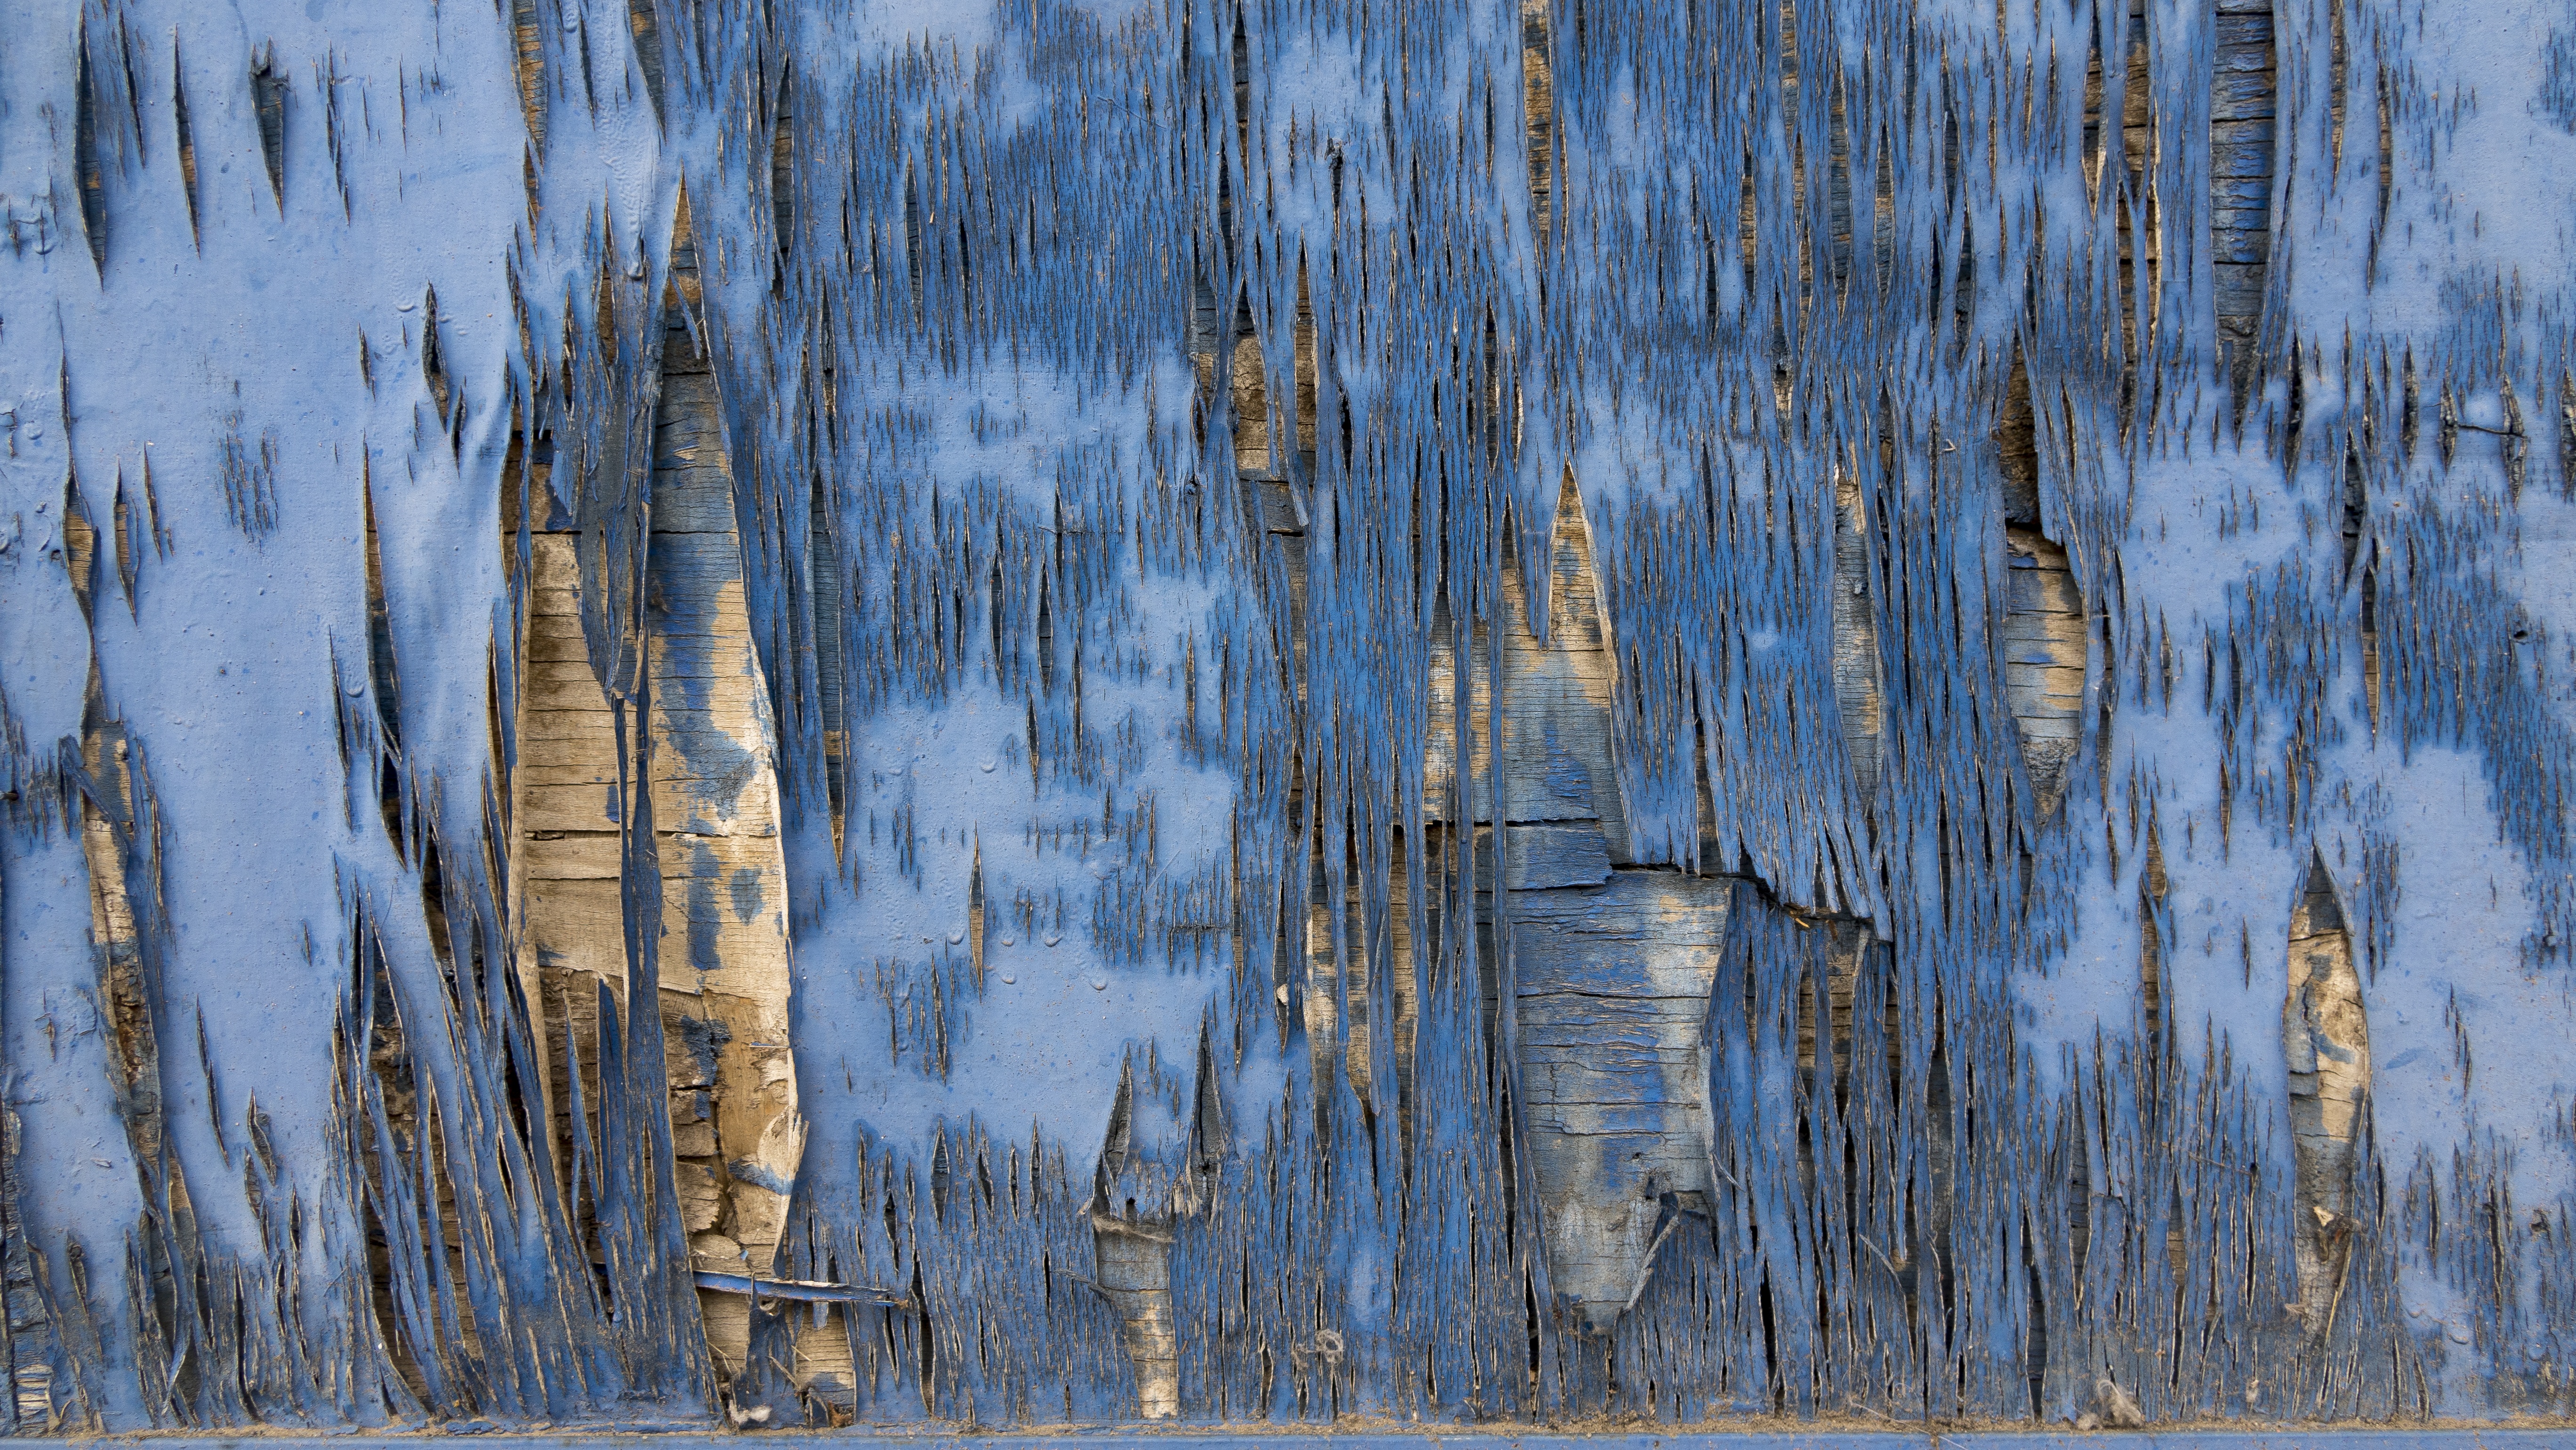
tree, grungy, winter, wood, antique, texture, wall, formation, ice, reflection, paint, dirty, grunge, season, flake, weathered, peel, background, geology, design, icicle, stained, layer, aged, blend, distressed, natural environment, splintered